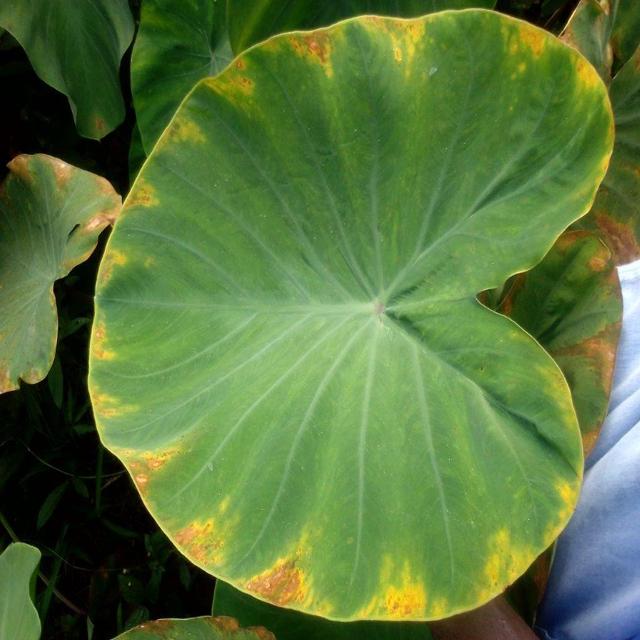
Label: Mid_Blight